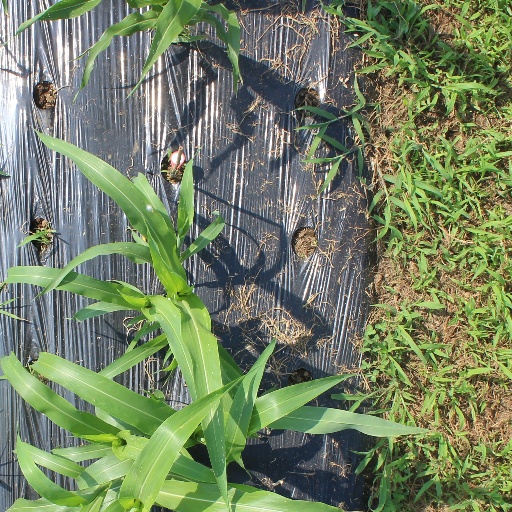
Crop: sorghum